Martin Schoeller

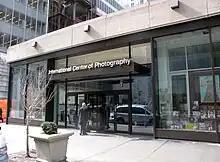
International Center of Photography, New York

Martin Schoeller (born March 12, 1968) is one of the world’s preeminent contemporary portrait photographers. He is most known for his extreme close-up portraits, a series in which familiar faces are treated with the same scrutiny as the unfamous. The stylistic consistency of this work creates a democratic platform for comparison between his subjects, challenging a viewer’s existing notions of celebrity, value and honesty. His work appears in "National Geographic Magazine", "The New Yorker", "New York Times Magazine", "Vanity Fair, TIME", "GQ", Rolling Stone, GQ, "Vogue," among others. In June 2025, he was honored at the Lucie Awards for his Achievement in Portraiture.